Travis Strikes Again: No More Heroes

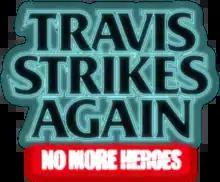
The logo of the game was designed by Kojiro Kondo of Black Belt Jones DC, who was also responsible for designing the original "No More Heroes" series logo.

Following the release of "No More Heroes 2", Goichi Suda had been looking for an opportunity to continue the series, but became busy with other projects, such as his involvement with "Let It Die". In mid-2016, as work on "Let It Die" was concluding, he was invited to one of Nintendo's pre-release developer meetings for the then-upcoming Nintendo Switch. While the console was different from the Wii, it offered similar motion-based features through the Joy-Con, and he recognized he could revive "No More Heroes" for the system. He felt the game would fit in well among the planned Switch titles like "" and "Super Mario Odyssey".